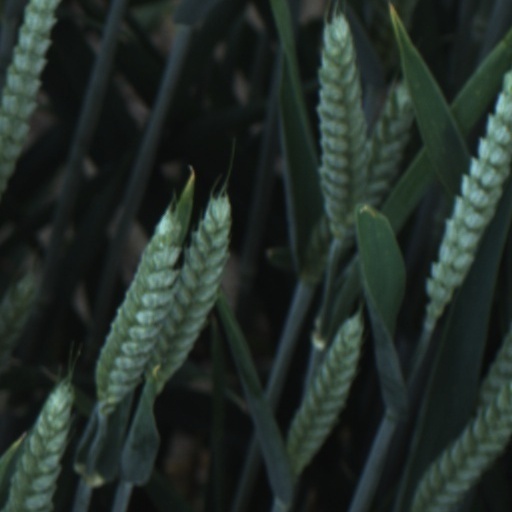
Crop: wheat